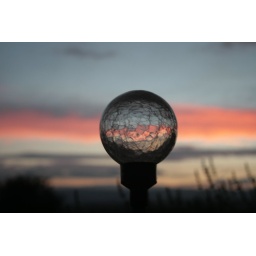
sunset in a glass ball